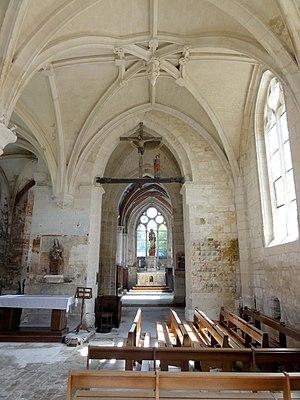
Intérieur de l'église (voir titre).
L'église Saint-Pierre est une église catholique paroissiale située à Genainville, en France. C'est l'une des rares églises à double nef de la région, et elle possède l'unique chœur-halle dans le XIIIᵉ siècle du Vexin français, les autres étant, pour la plupart, localisés autour de la moyenne vallée de l'Oise. La façade Renaissance parfaitement symétrique est attribuée à Jean Grappin, et date du milieu du XVIᵉ siècle. C'est la dernière partie construite, après l'achèvement de la nef. Bien que seulement légèrement plus ancienne, celle-ci affiche encore le style gothique flamboyant, hormis certaines clés de voûte. Les chapiteaux des arcades datent en revanche du début du XIIIᵉ siècle, et subsistent de la précédente église. C'est sans doute également le cas des piles et arcades du clocher, qui pourraient même remonter au XIIᵉ siècle, et ont seulement été mises au goût du jour au deuxième quart du XVIᵉ siècle. Quant au chœur carré de deux fois deux travées, il représente la partie la plus remarquable de l'église, et constitue le principal témoignage de l'architecture gothique rayonnante dans ce secteur du département. L'église Saint-Pierre est classée monument historique depuis 1920.